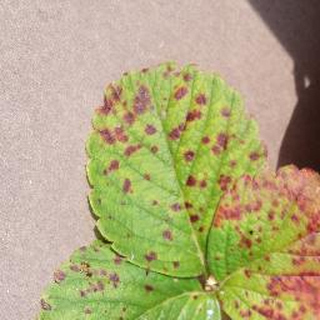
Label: strawberry_leaf_scorch